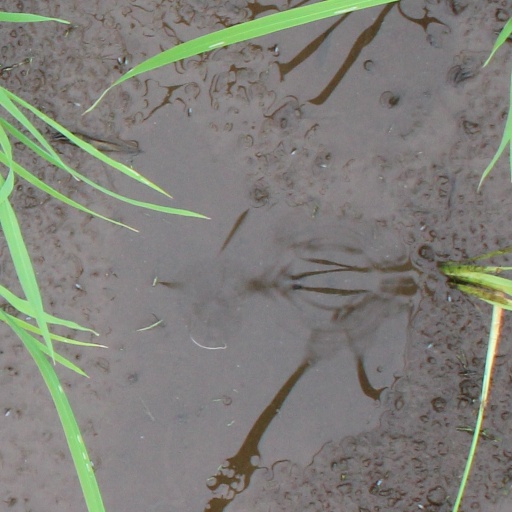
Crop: rice